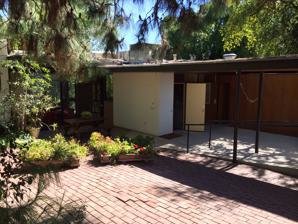
Building: Auerbacher Home
Country: United States of America
Year built: 1951
Historic house in California, United States United States historic place Auerbacher Home U.S. National Register of Historic Places Show map of California Show map of the United States Location 121 Sierra Vista Dr., Redlands, California Coordinates 34°01′18″N 117°09′02″W / 34.02167°N 117.15056°W / 34.02167; -117.15056 Architect Richard Neutra Architectural style Mid-century Modern NRHP reference No. 12000442 Added to NRHP August 1, 2012 The Auerbacher Home , in Redlands , San Bernardino County, California , is a historic Modernist house commissioned by Frederick and Mary Jane Auerbacher. It was designed by architect Richard Neutra in 1951. In 2011, when the house was nominated for listing on the National Register of Historic Places , the house was still furnished with living room chairs and a coffee table designed by Neutra, and Mary Jane Auerbacher still resided there. It was listed on the National Register of Historic Places in 2012. See also National Register of Historic Places listings in San Bernardino County, California References